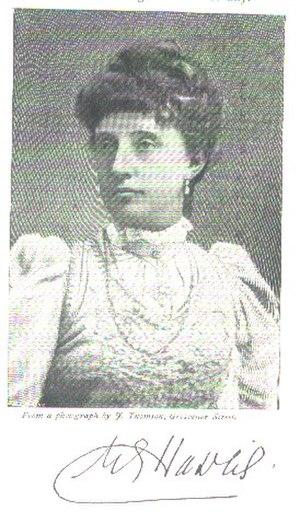
Mary Eliza Haweis, née Joy, est une auteure illustratrice britannique dont les ouvrages s'adressent pour la plupart à un public féminin. C'est la fille du peintre portraitiste à la mode Thomas Musgrave Joy, l'épouse du Rev. Hugh Reginald Haweis et la mère du peintre Stephen Haweis. Elle s'est spécialisée dans l'étude de Geoffrey Chaucer.